Lady Franklin Bay Expedition

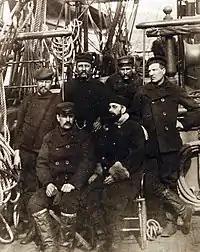
The six survivors: Top row left to right:Private Francis Long, Sergeant Julius R. Frederick, Private Maurice Connell, Steward Henry Bierderbick, Bottom Row: Left to right:Sergeant David L. Brainard, Lieutenant Adolphus W. Greely

Civil War hero David Lewis Gifford served as an ice master on HMS "Alert".